List of accidents and incidents involving the Boeing B-52 Stratofortress

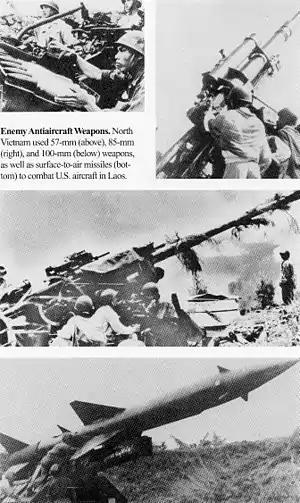
North Vietnamese Antiaircraft Weapons. The SA-2 Surface-to-Air Missile in the bottom picture.

Operation Linebacker II was a strategic bombing campaign conducted by the United States against targets in North Vietnam from 18 to 29 December 1972, as part of the Vietnam War. This operation was a particularly dangerous and destructive two weeks for the B-52 and its crews. The following incidents involving B-52s occurred associated with this operation: